Roque Sáenz Peña

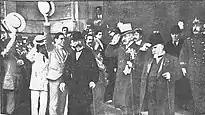
President Roque Sáenz Peña with Governor José Arias, 1912

Sáenz Peña was a convinced democrat; He thought that, freed from professional politicians, the people would elect the best for their government. He was also concerned about the social question, that is, about the possibility that - apart from politics - the workers could adhere to anarchism or socialism. Finally, he feared that the huge proportion of the foreign population, who did not participate in any way in politics, could fall into maximalist positions or remain a foreign body in society. For all these reasons he supported political reform based on universal and free voting.